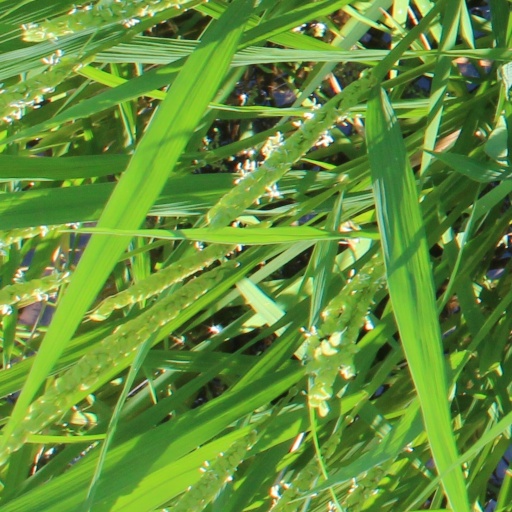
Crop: rice